Alexander Starovoitov

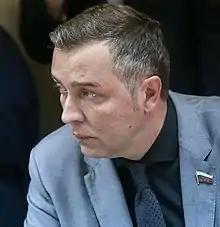
Staravoitov in 2017

Aleksandr Sergeyevich Starovoitov (born 28 January 1972), is a Russian social and political figure. He was a deputy of the State Duma of the sixth and seventh convocations from the Liberal Democratic Party of Russia.